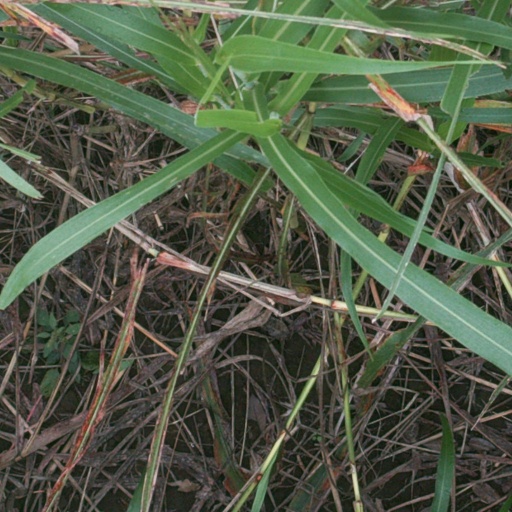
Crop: sorghum